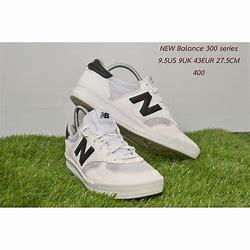
Brand: New
Model: Balance New Balance 300 Series